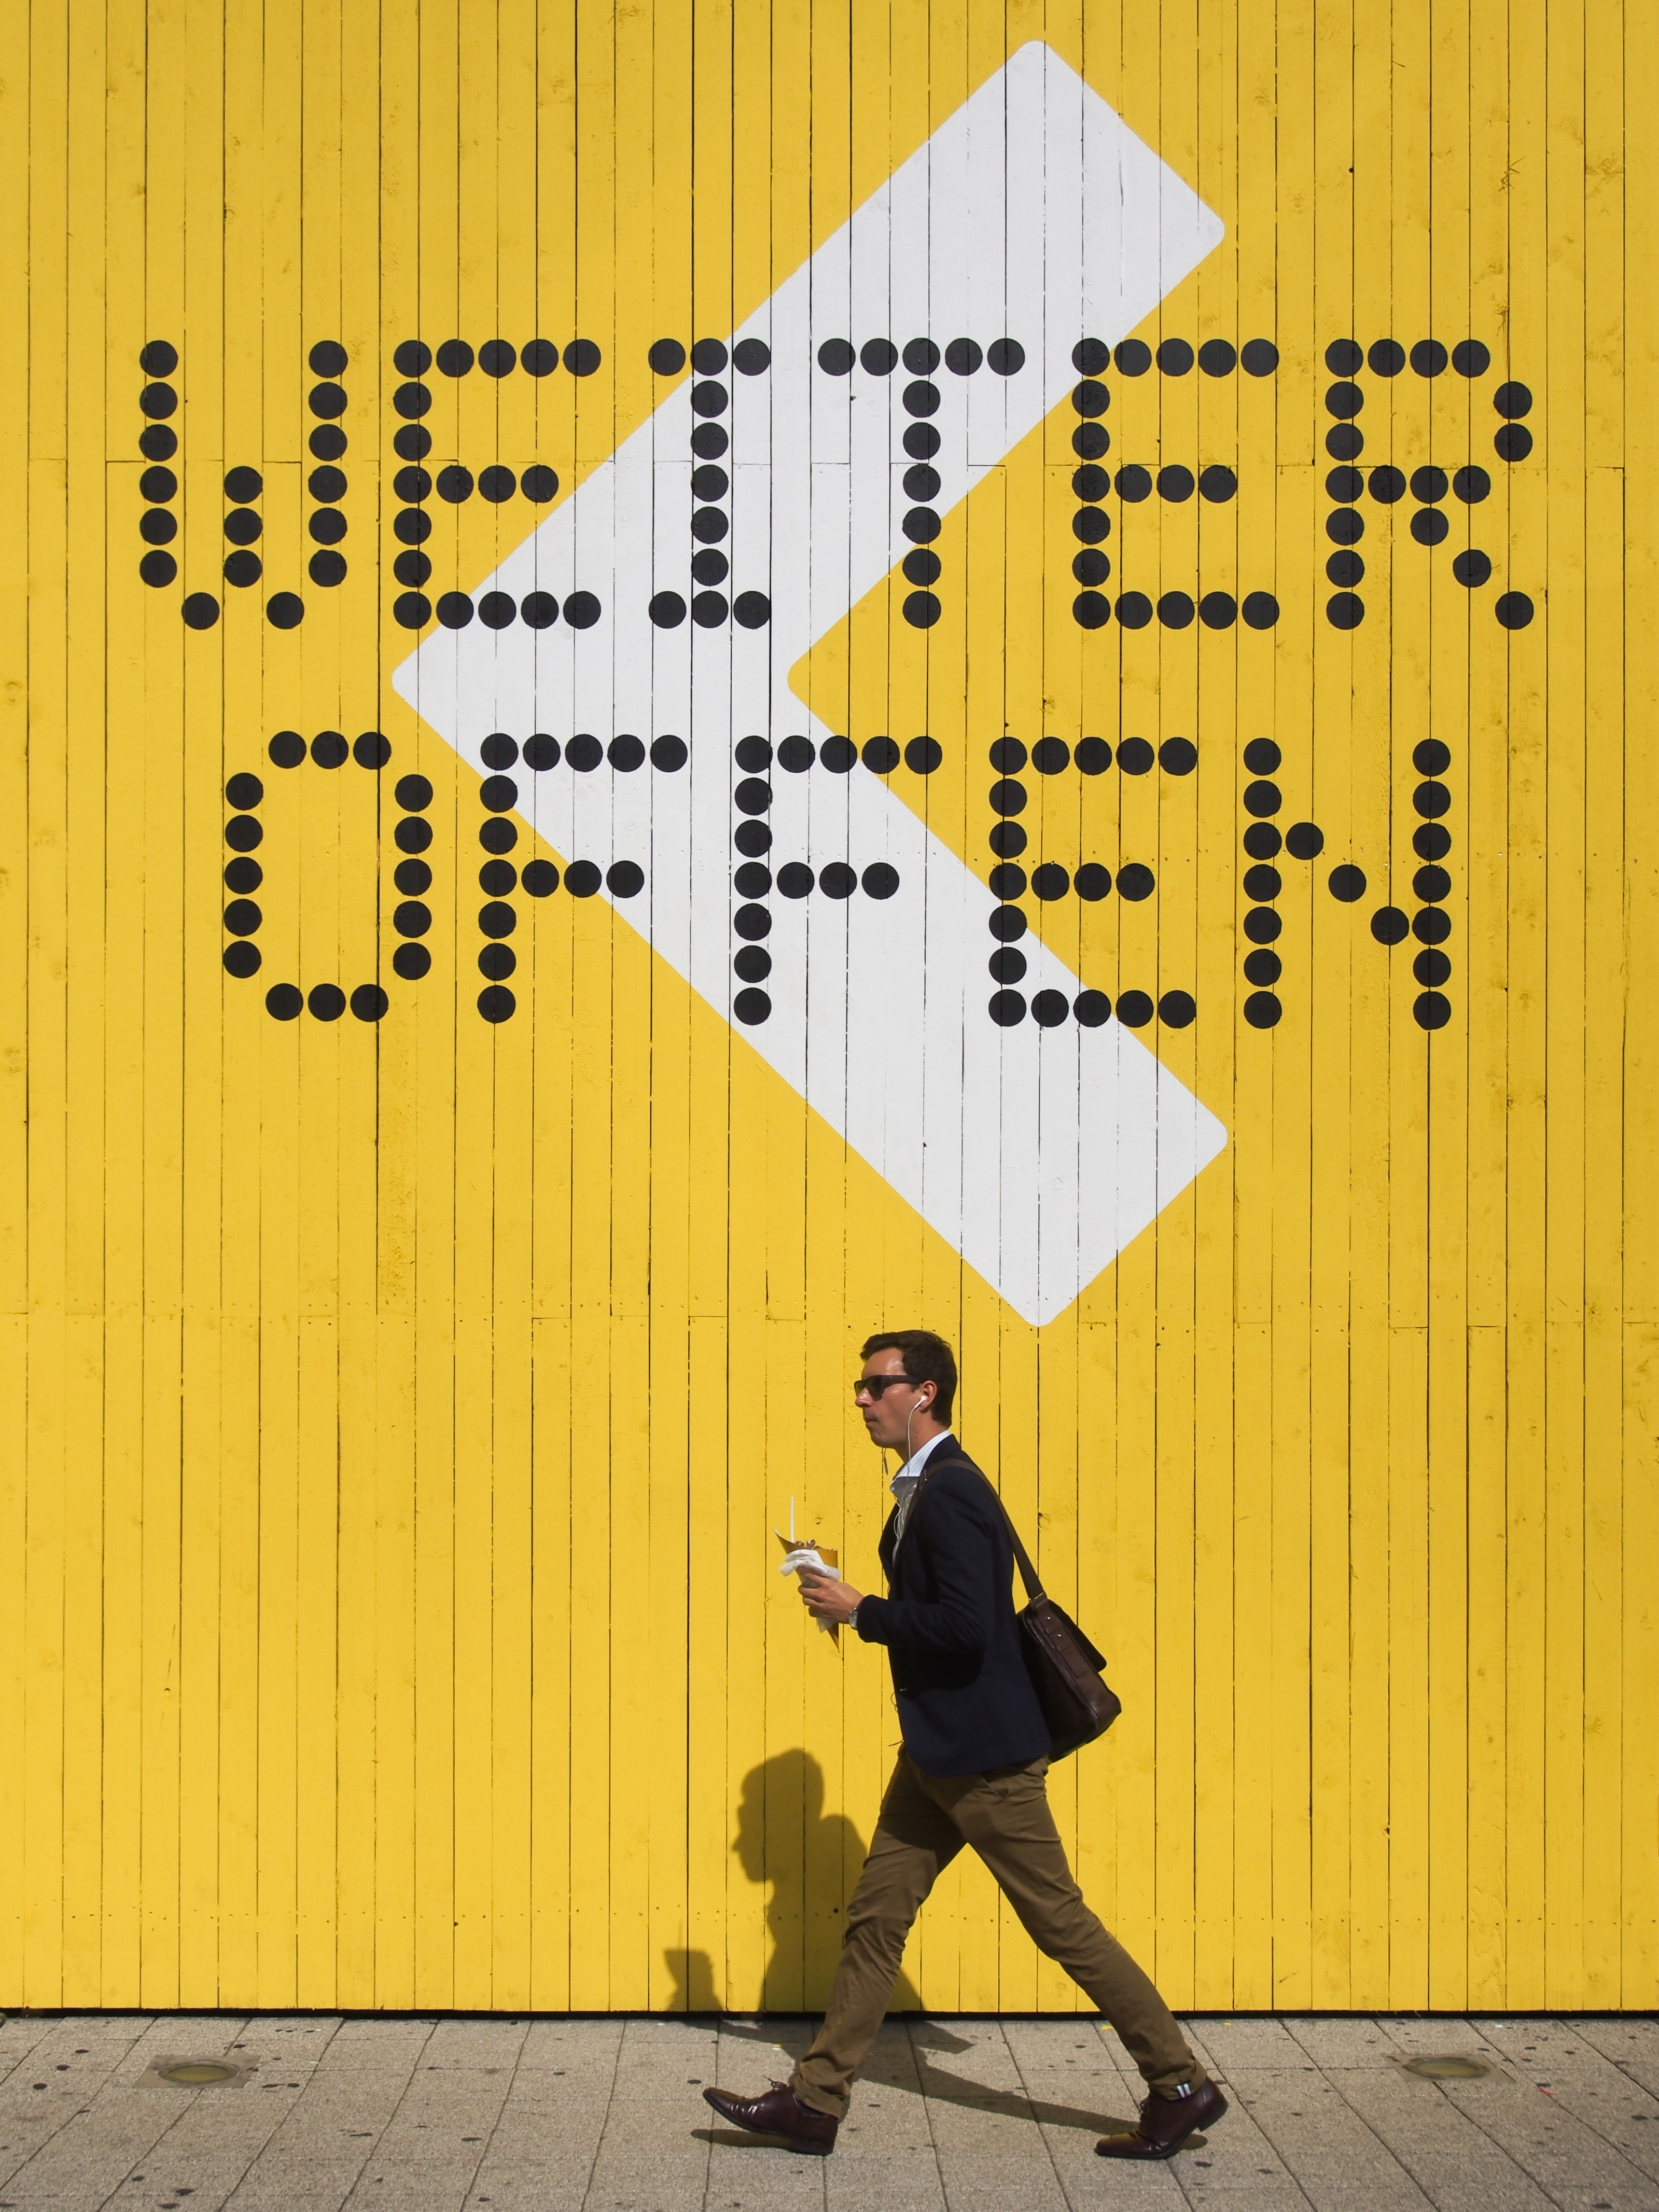
line, font, art, illustration, poster